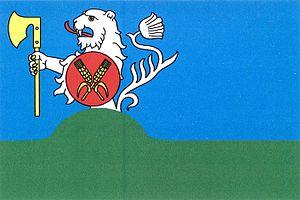
Chraberce est une commune du district de Louny, dans la région d'Ústí nad Labem, en République tchèque. Sa population s'élevait à 121 habitants en 2018.